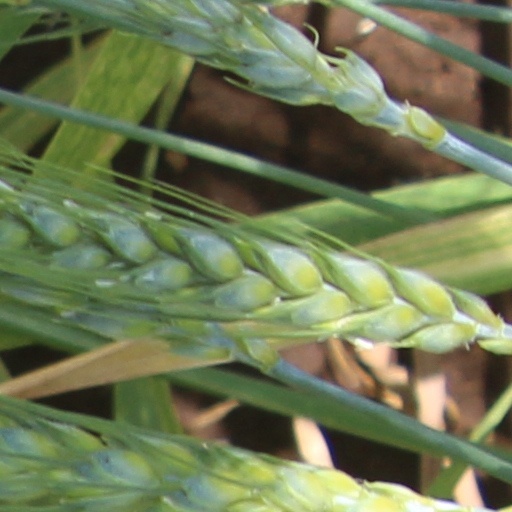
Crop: wheat